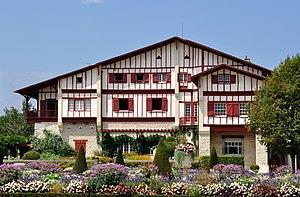
Façade orientale de la villa Arnaga à Cambo-les-Bains (Pyrénées Atlantiques). Elle abrite aujourd'hui le musée Edmond Rostand.Euskara: Arnaga etxearen ekialdeko fatxada, Kanbon. Egun Edmond Rostand museoaren egoitza da.
Les lieux de mémoire littéraires, dans l'acception ordinaire de l'expression, moins large que la définition adoptée par Pierre Nora, désignent les lieux marqués par le souvenir d'une présence d'un écrivain ou d'un événement lié à la littérature.
La villa Arnaga est une maison construite par Edmond Rostand à Cambo-les-Bains au début du XXᵉ siècle.
Le néobasque ou néo-basque est un style architectural néorégionaliste né au début du XXᵉ siècle dans l'extrême sud-ouest français et plus sporadiquement dans le Pays basque espagnol. Ce style de construction contemporain tend à s'inspirer de l'architecture ancienne typique du Pays basque tout en la renouvelant.